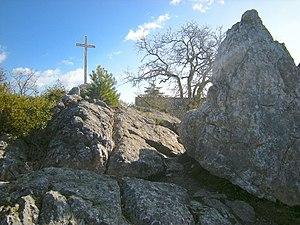
Rochers de quartzite de Guenroc
Guenroc [gɛ̃ʁɔk] est une commune du département des Côtes-d'Armor, dans la région Bretagne, en France.
Cet article recense les sites naturels protégés du département des Côtes-d'Armor, en France.